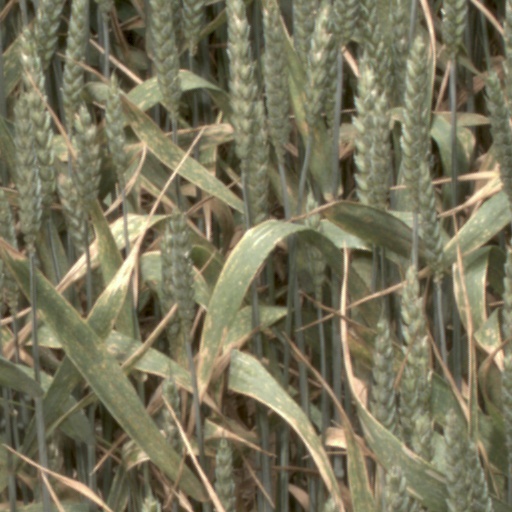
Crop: wheat